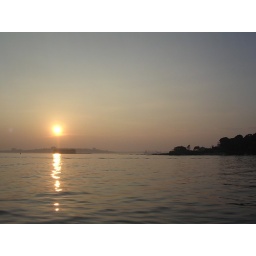
This was a great evening for a boat cruise around Portland Harbor off the coast of Maine.